Tai Wai

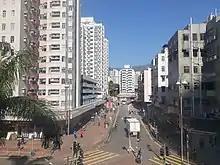
Tai Wai Road viewed from Tai Wai Station. The buildings on the left are part of Grandway Garden.

Several public housing estates have a shopping centre. The only private shopping centre was Grandeur Shopping Arcade, located within Grandeur Garden, along Tai Wai Road, until The Wai shopping mall opened in 2023.